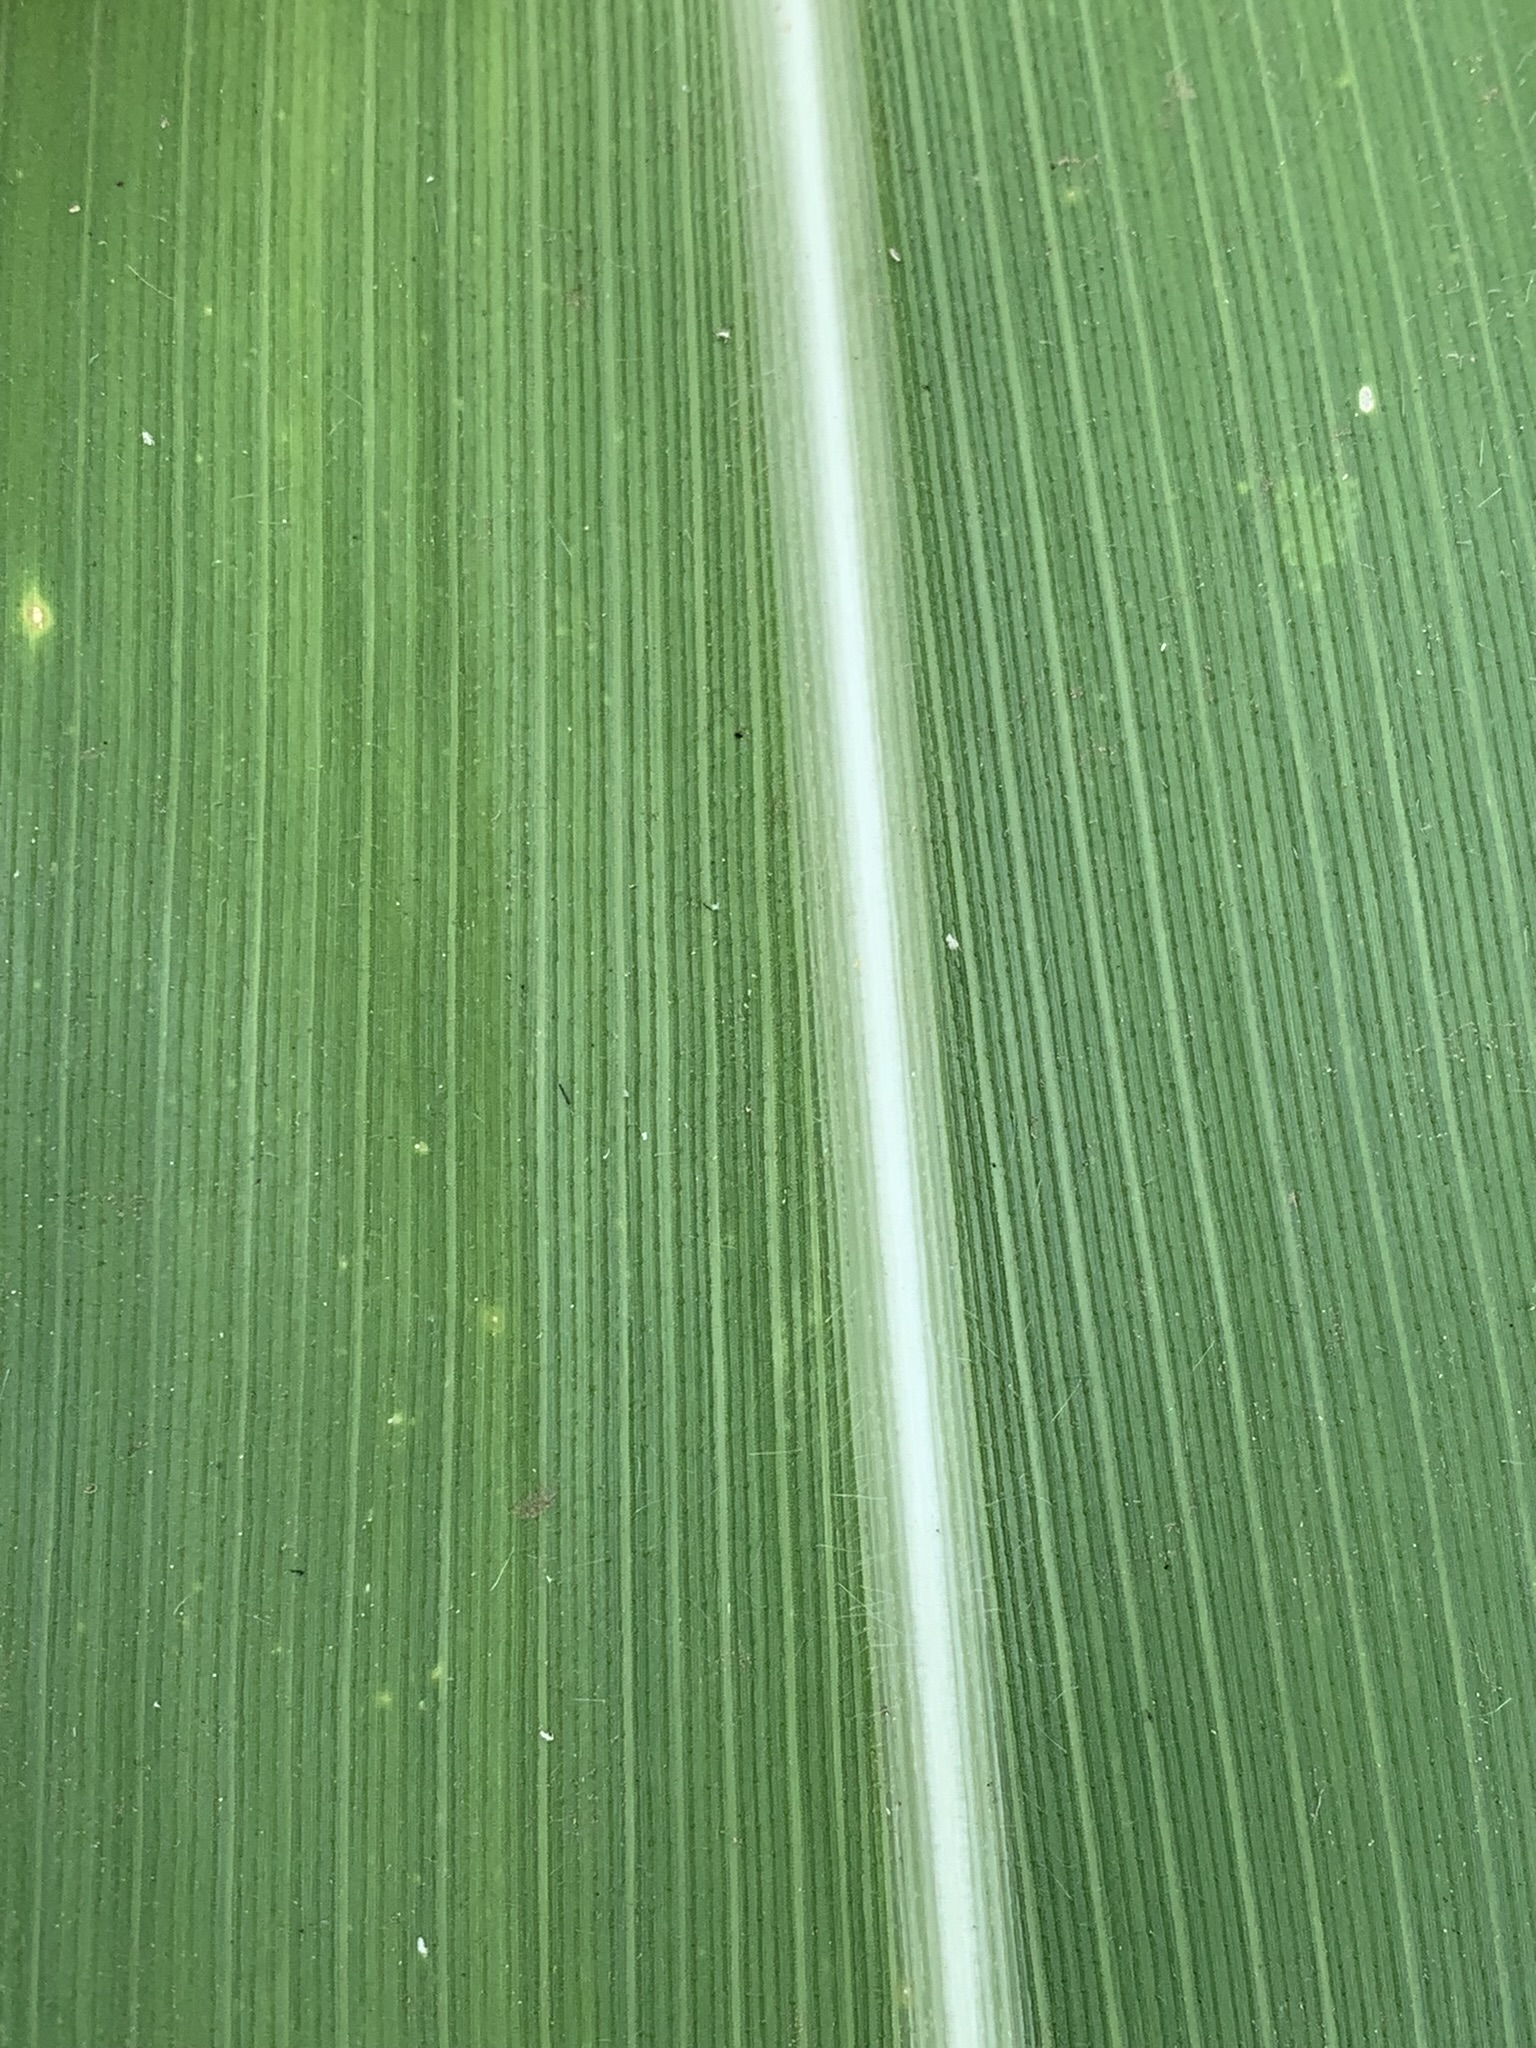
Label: Healthy